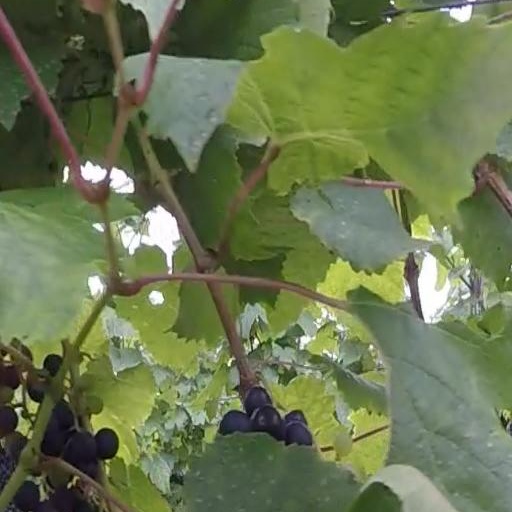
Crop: grape